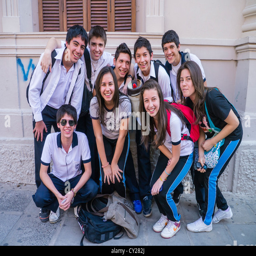
a group of high school students stand outside of their school during lunch break posing for a photograph